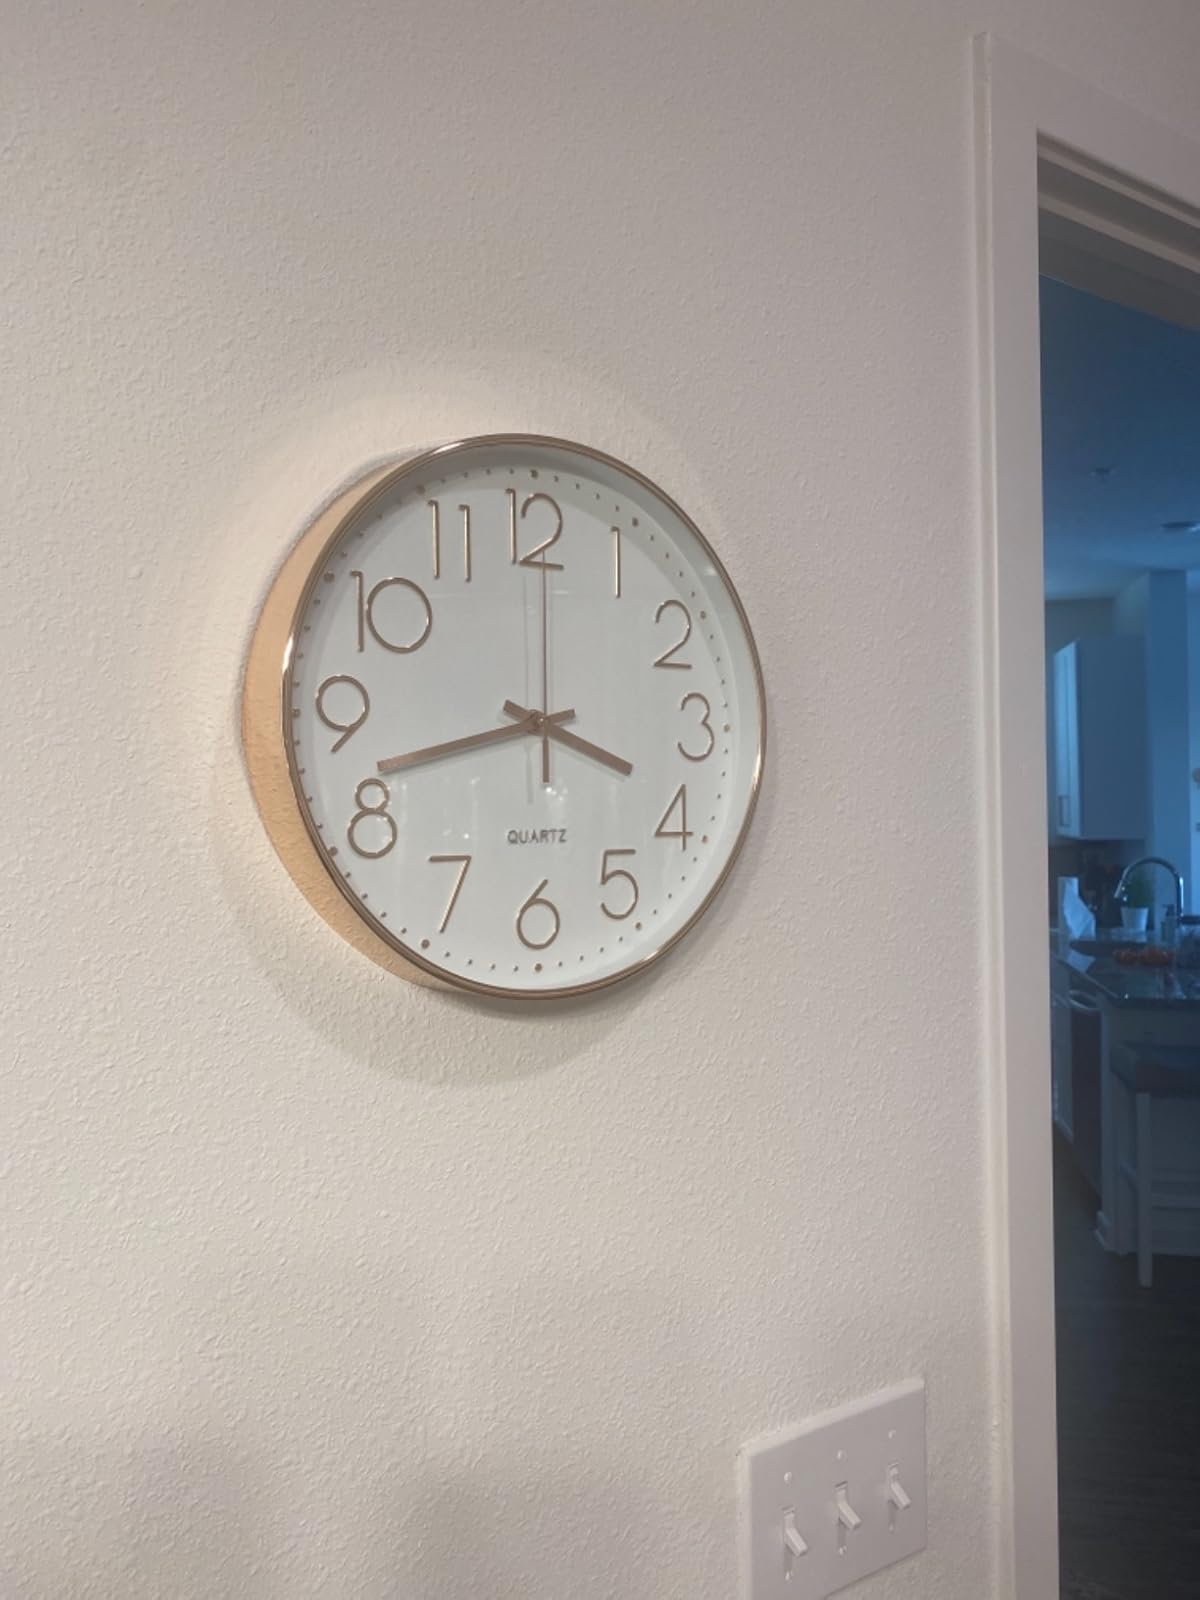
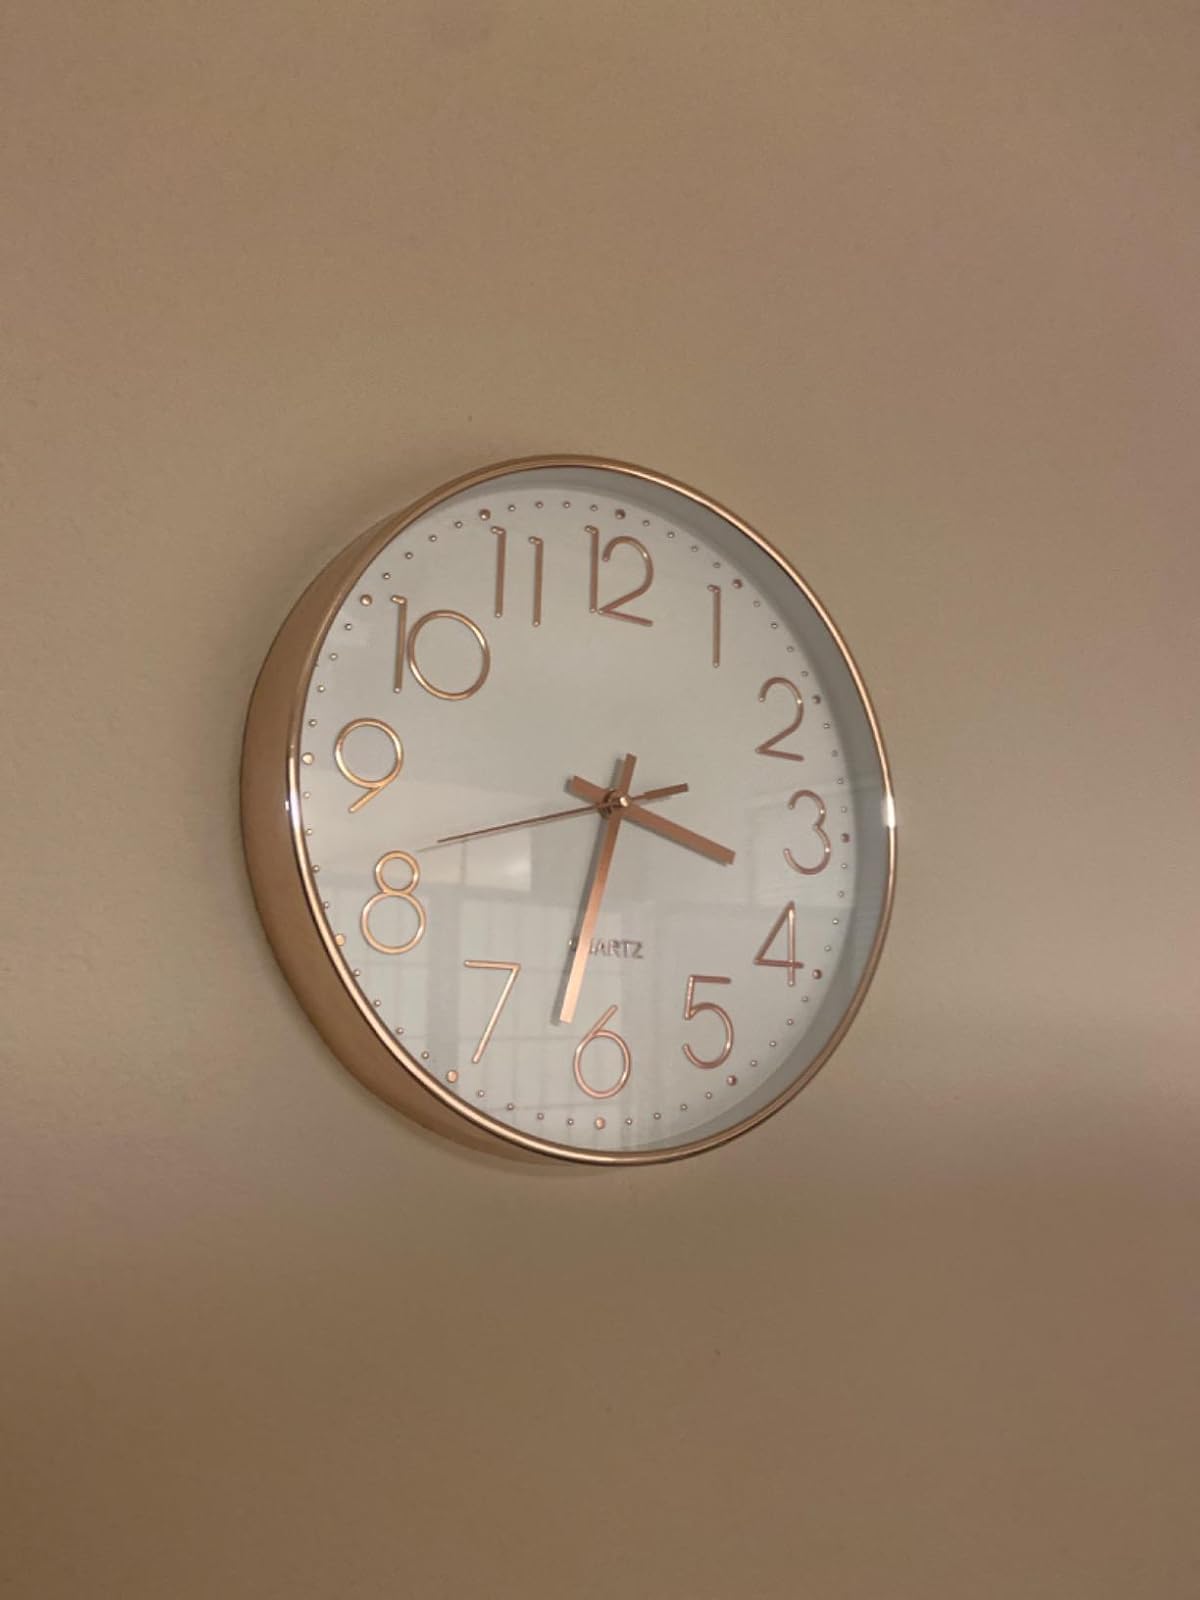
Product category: clock
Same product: yes